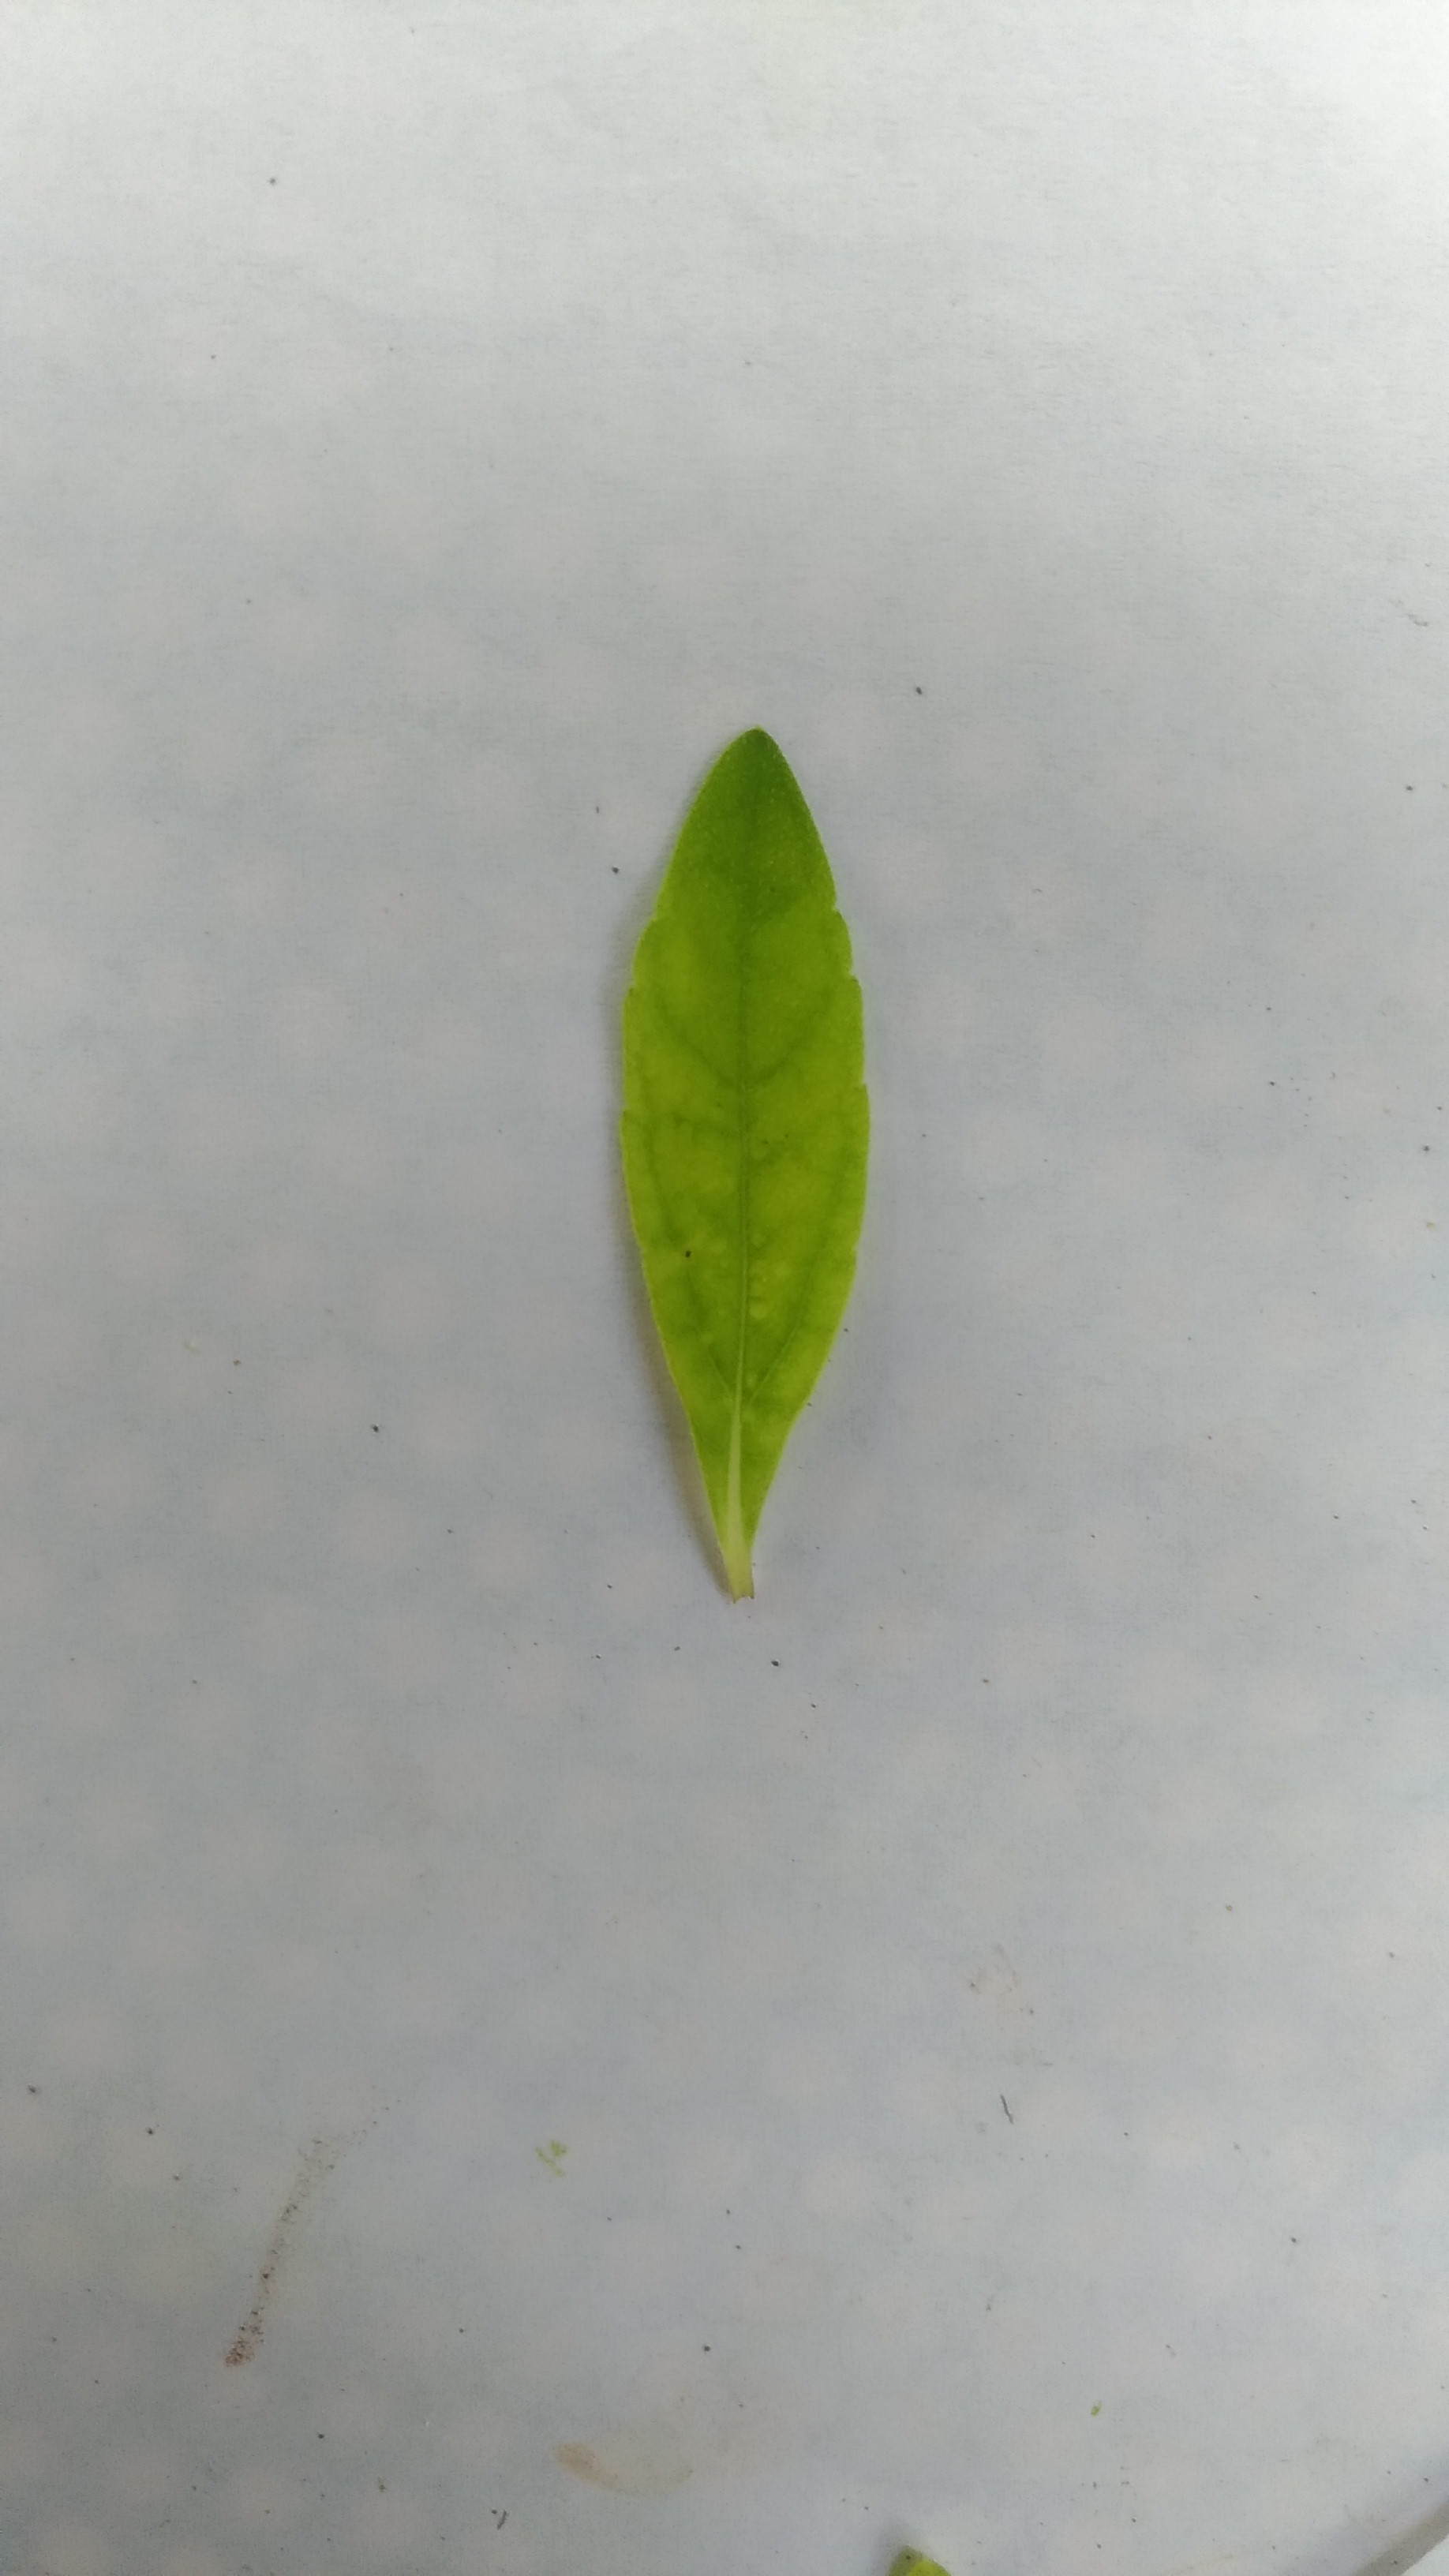
Plant: Bringaraja